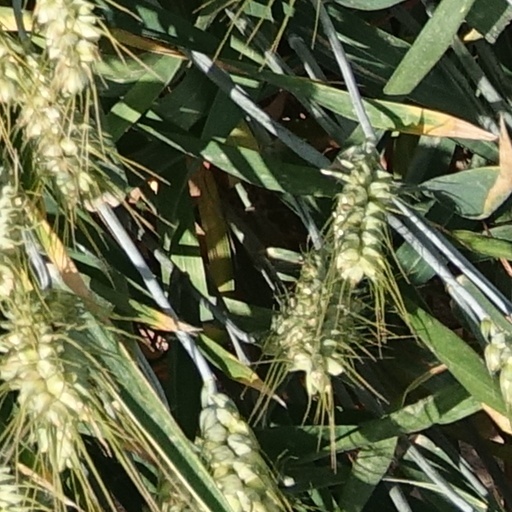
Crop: wheat